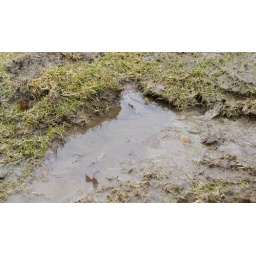
the plowing of the field behind our house has left behind some wondrous muddy holes in the ground. this is one of them.